Marci Liroff

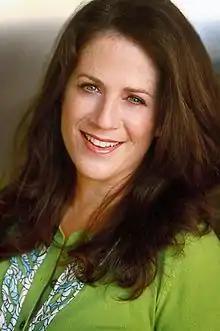
Marci Liroff

Marci Liroff (born February 3, 1958) is a casting director, intimacy coordinator and acting coach based in Los Angeles, California, known for her work in film and television.